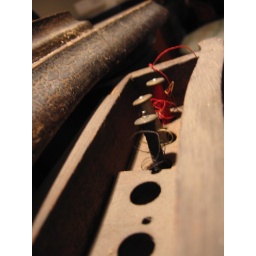
Close up of bobbins in drawer of very old sewing machine